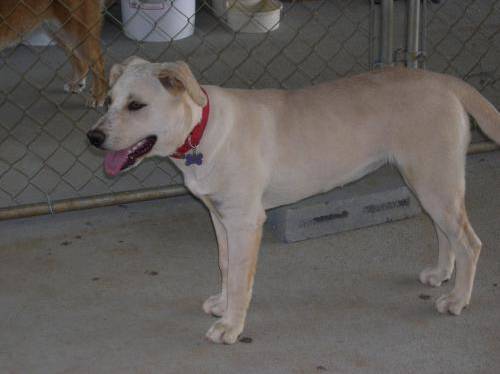
Label: dog